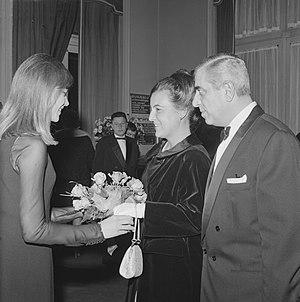
Françoise Hardy est une chanteuse française, née le 17 janvier 1944 à Paris.